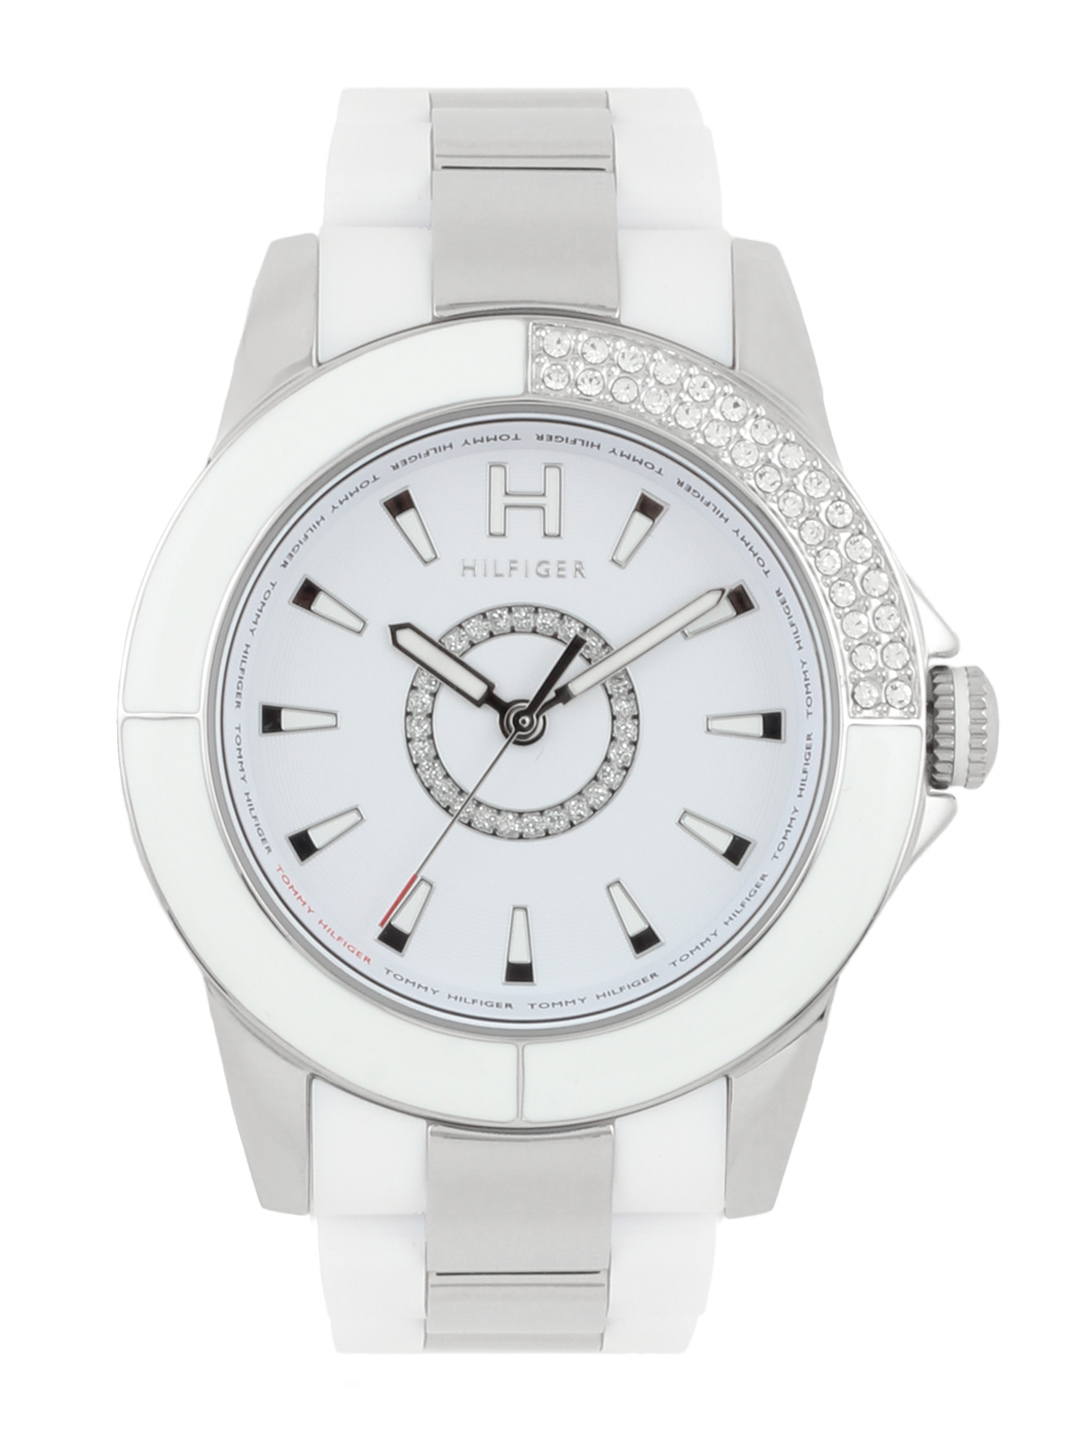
Tommy Hilfiger Women White Dial Watch TH1780973-D
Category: Accessories / Watches / Watches
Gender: Women
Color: White
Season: Winter 2016
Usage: Casual